Innsbruck Hauptbahnhof

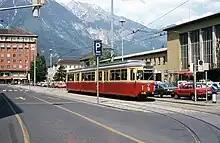
Stubai Valley tram, Südtiroler Platz, and post-war station building in the 1970s.

By the end of World War II, the station was completely destroyed by Allied bombings. An ÖBB architect later combined various designs of other well-known architects to create a plain, functional replacement station building in the style of the 1950s. In 1954, the Austrian artist Max Weiler was awarded the contract for the design of a large departure hall. His design, however, has attracted controversy, as he chose a pair of murals on display to represent Innsbruck's heritage.